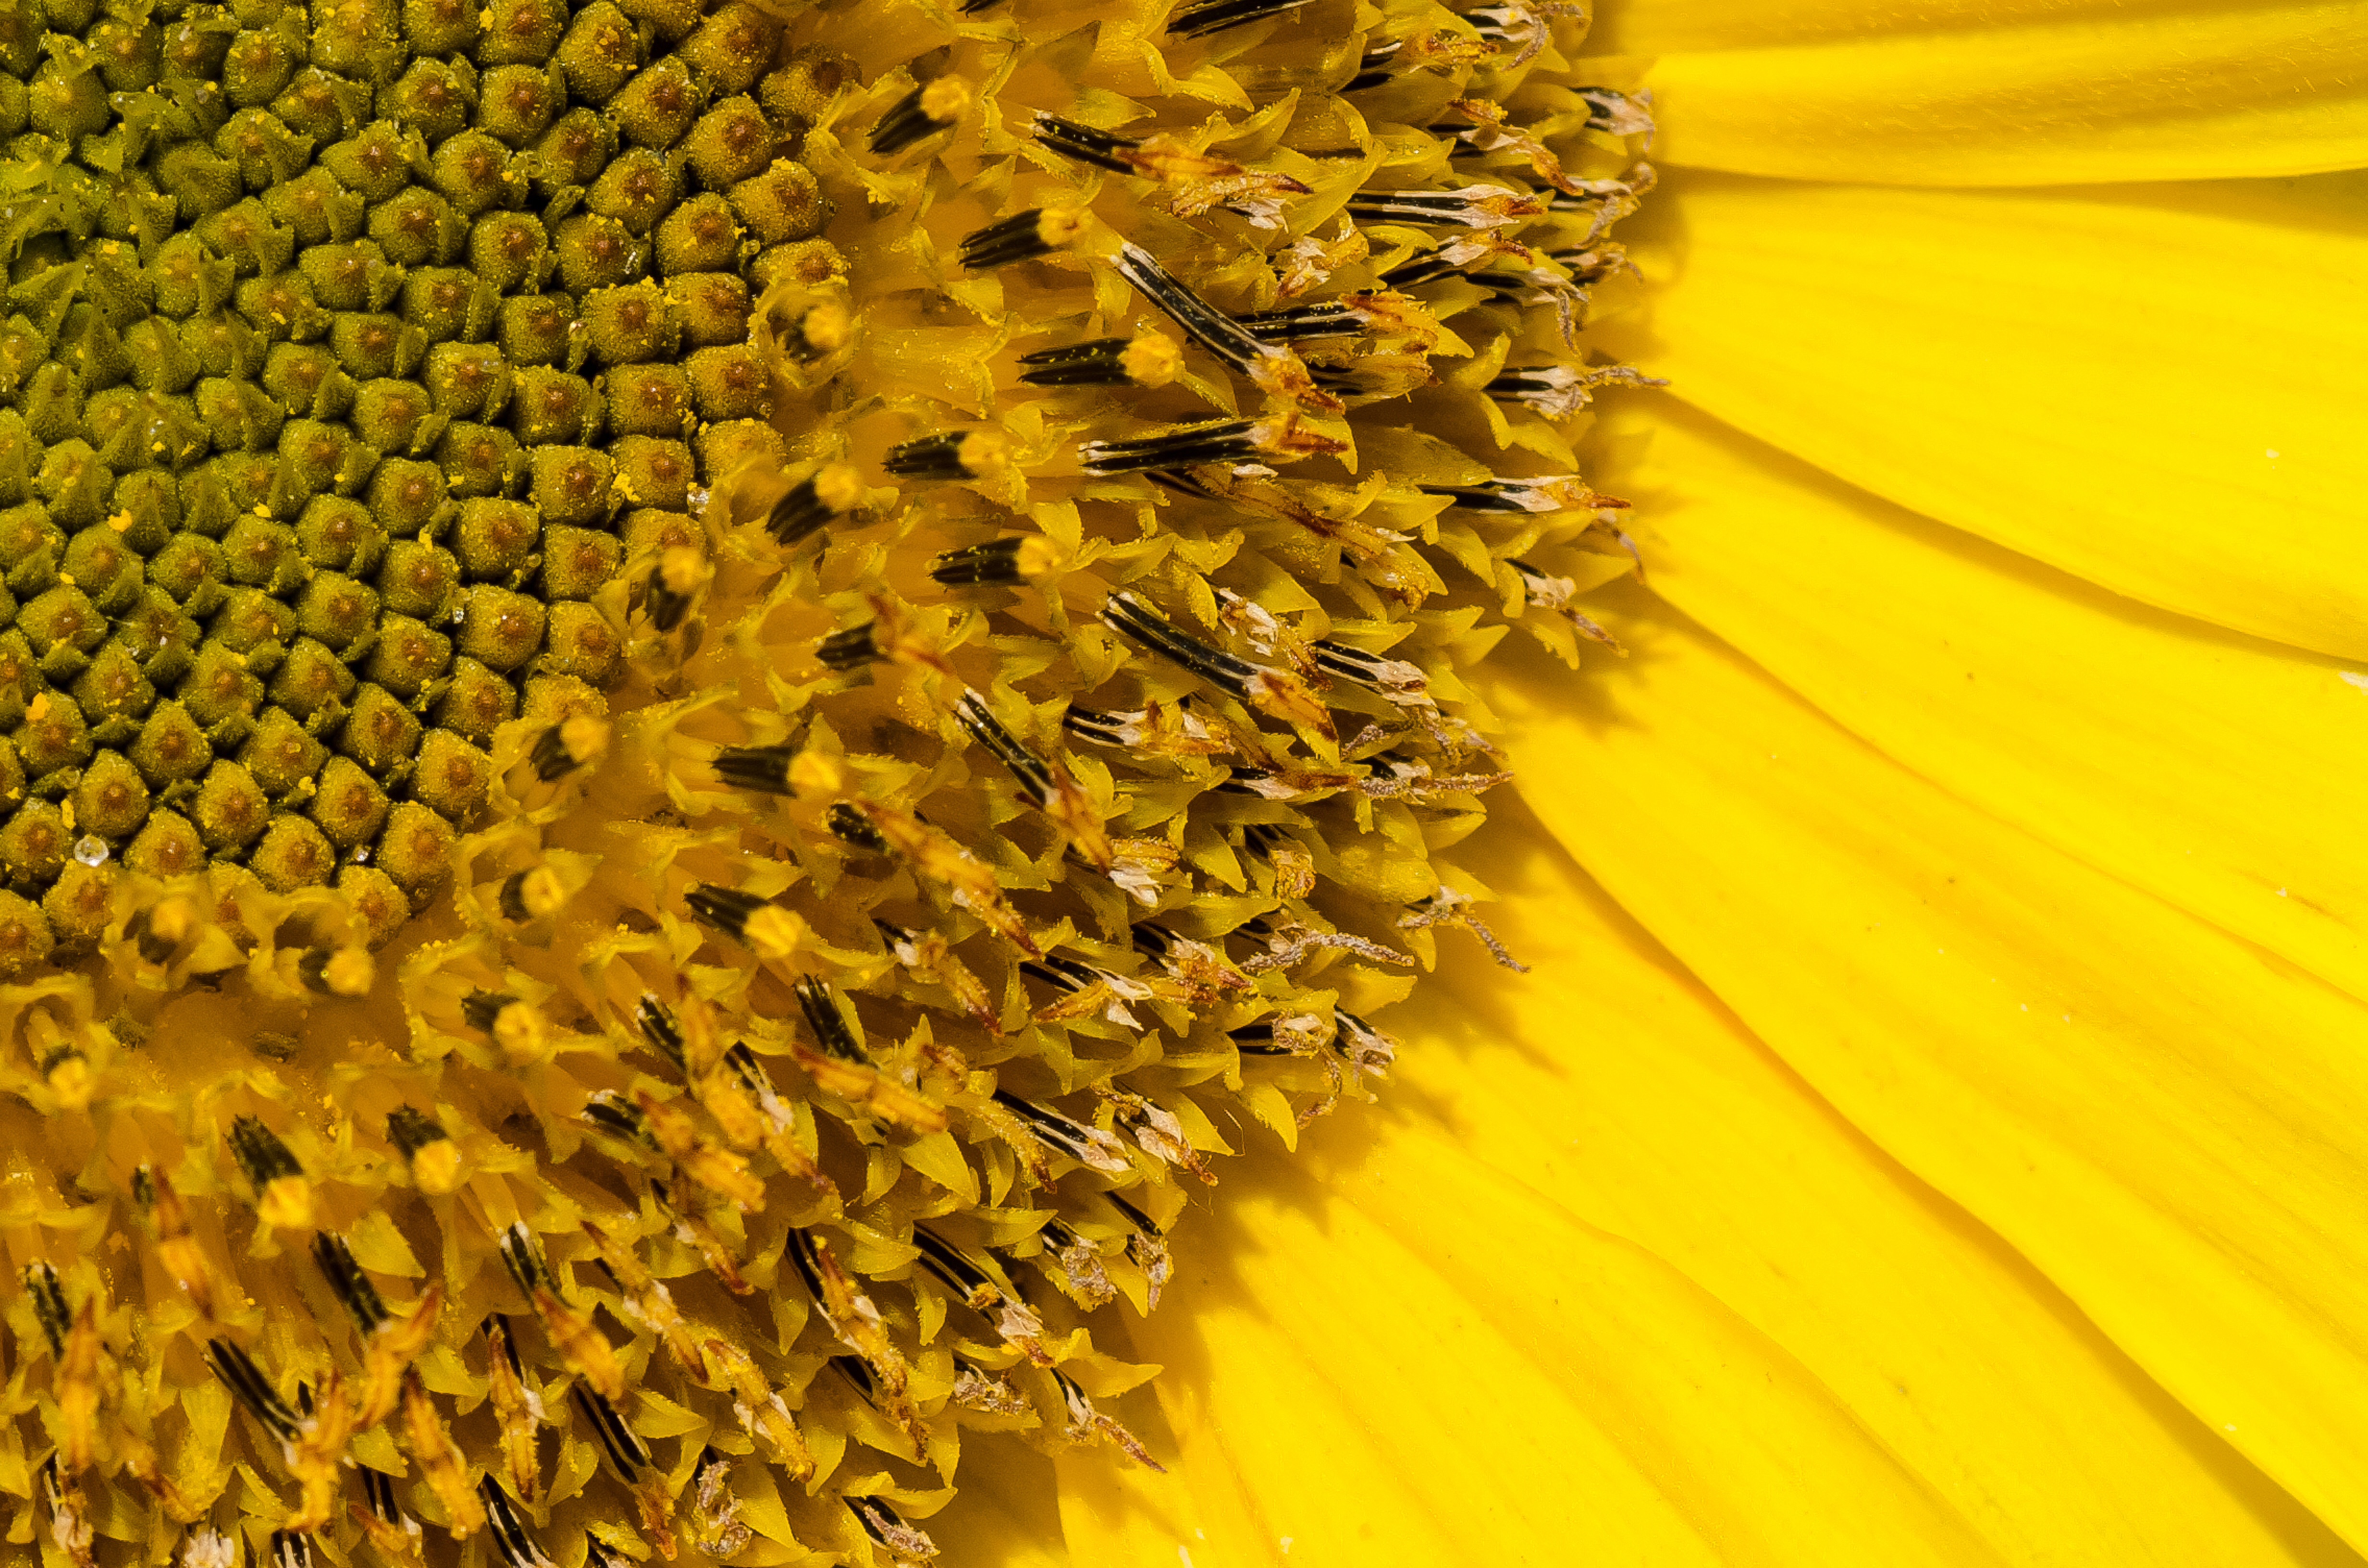
nature, plant, field, sunlight, leaf, flower, petal, summer, pollen, macro, botany, yellow, closeup, flora, sunflower, close up, outdoors, colour, reserve, vegetarian food, macro photography, flowering plant, daisy family, asterales, sunflower seed, grass family, plant stem, land plant